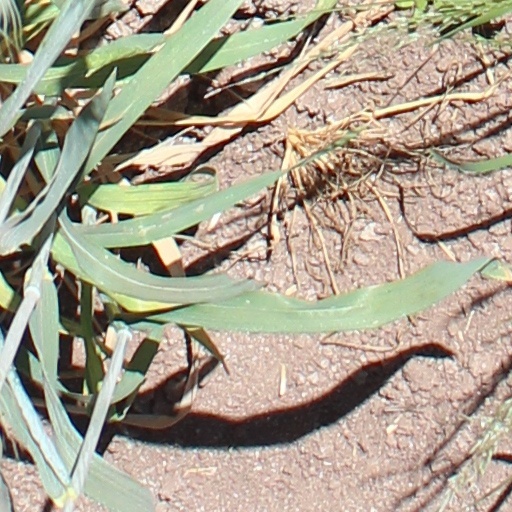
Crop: wheat